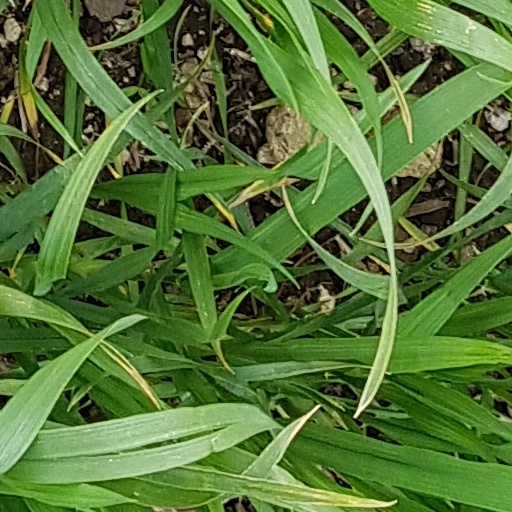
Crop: wheat